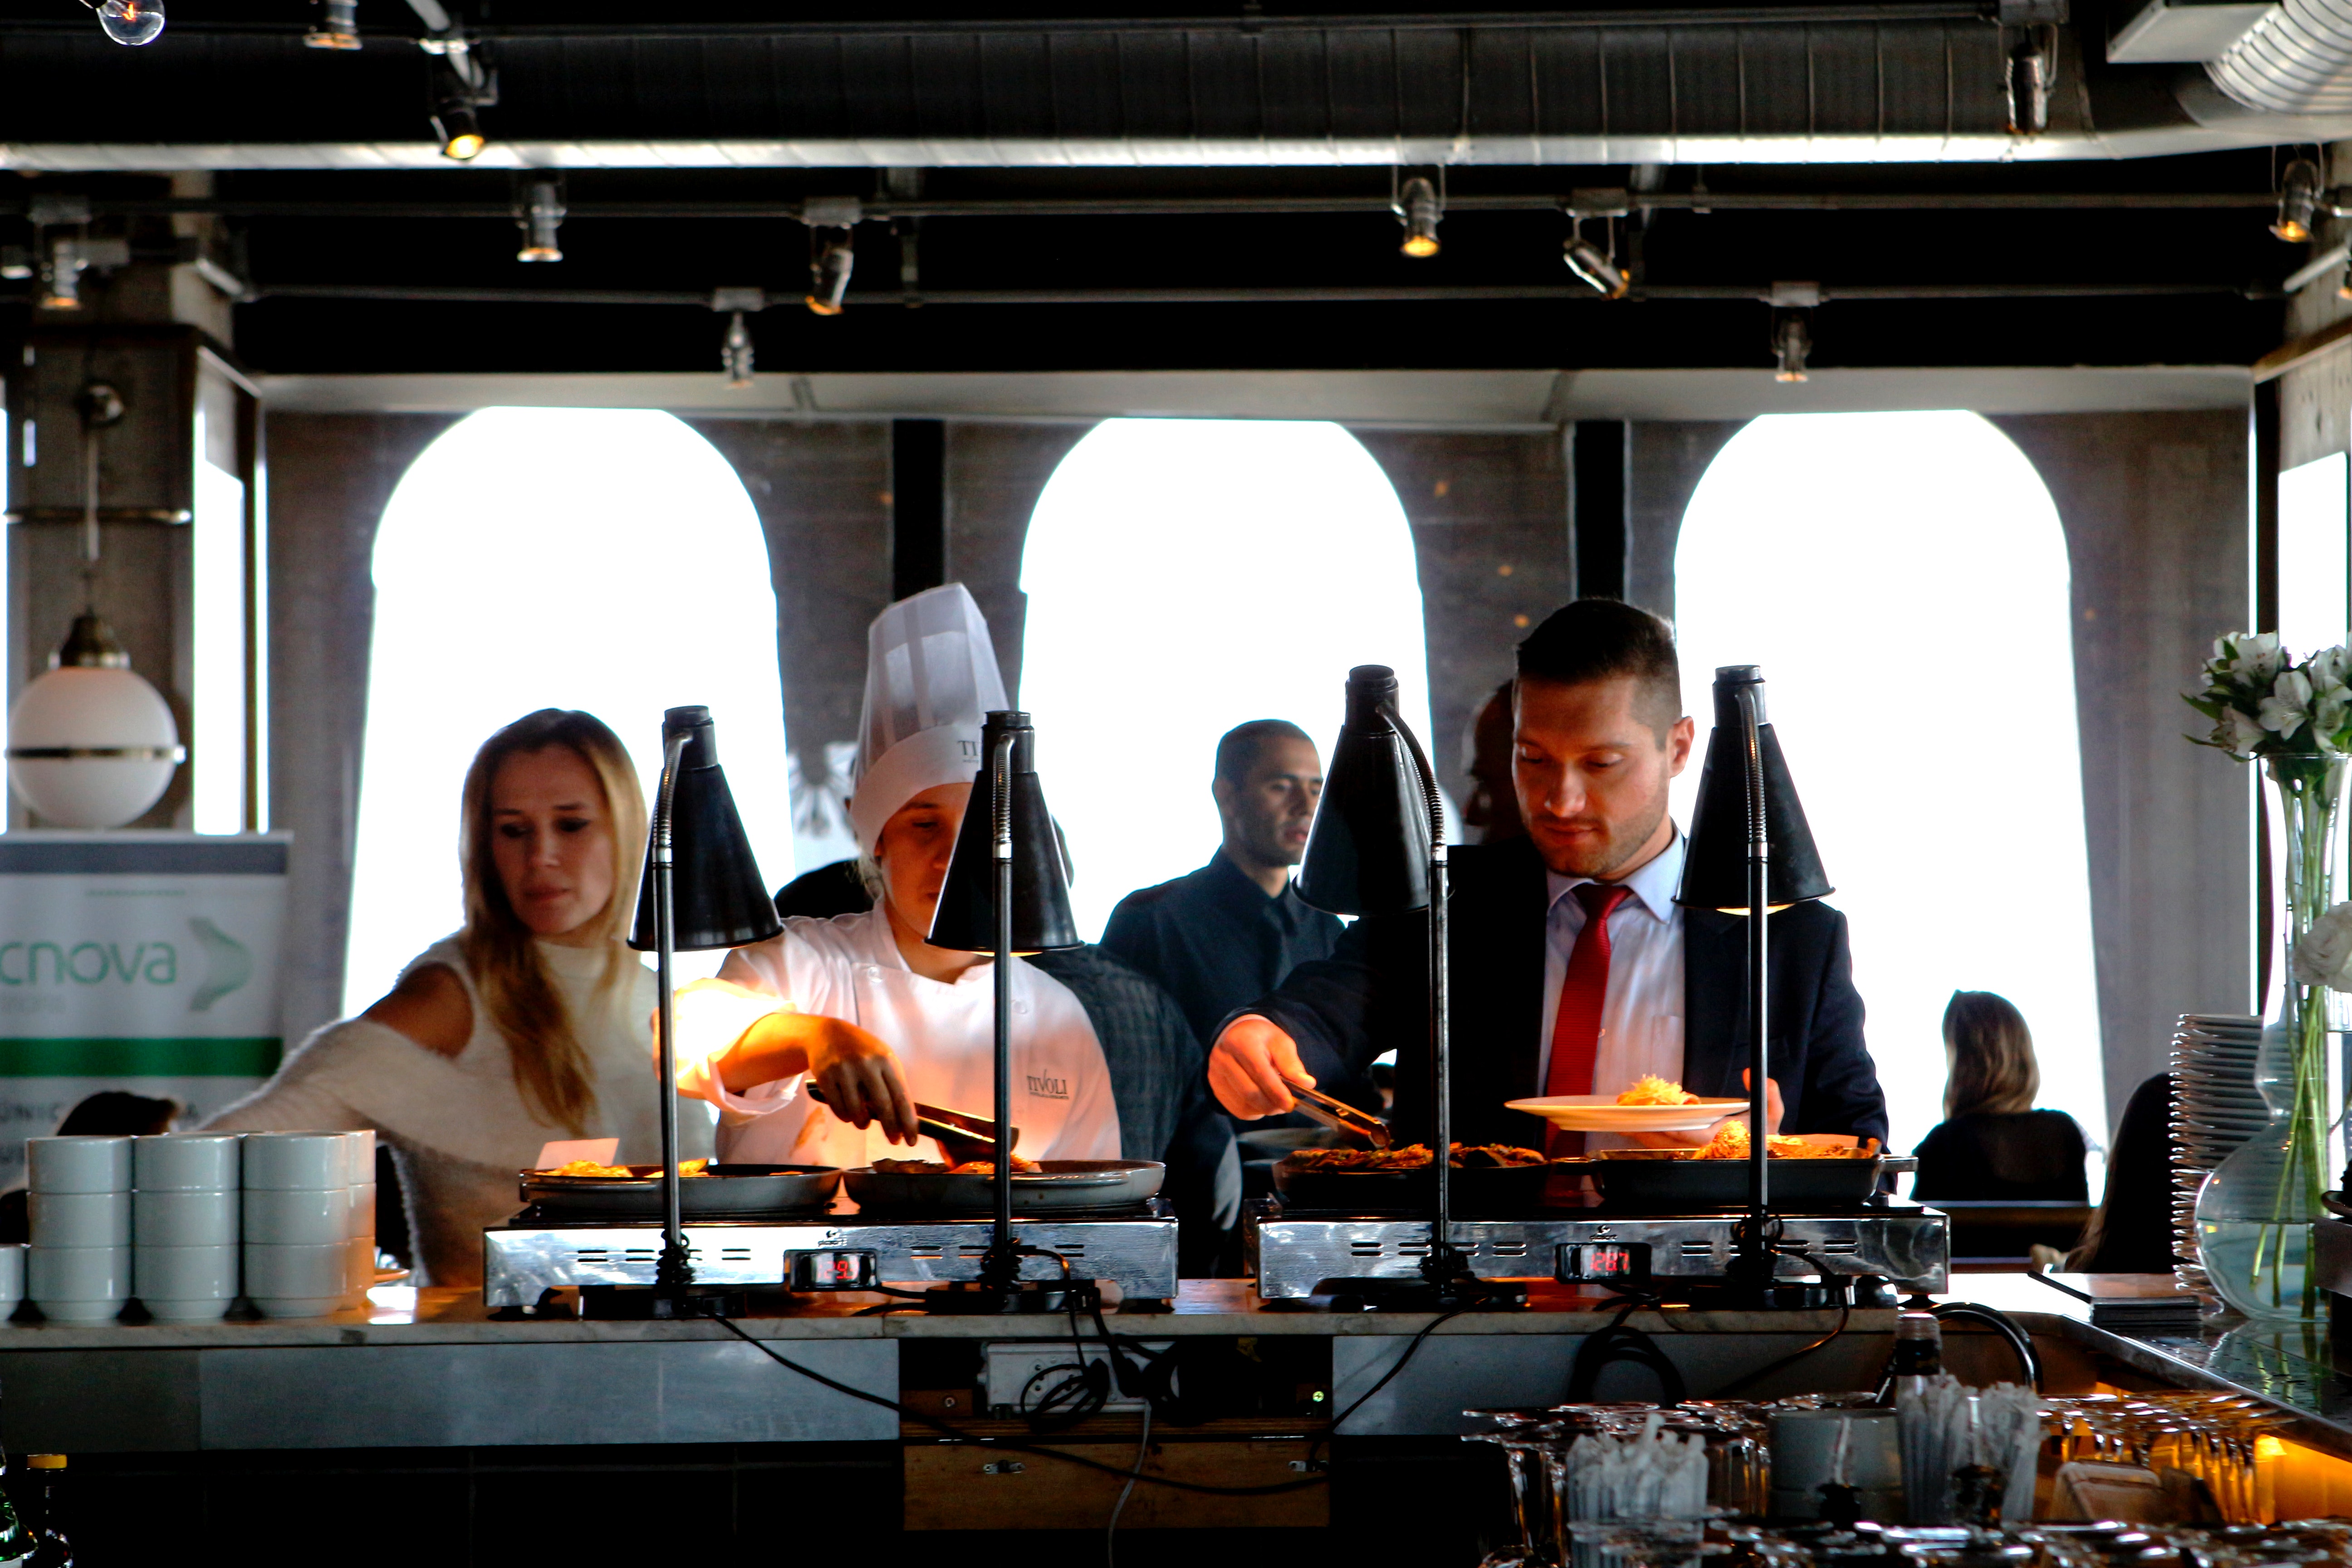
event, temple, restaurant